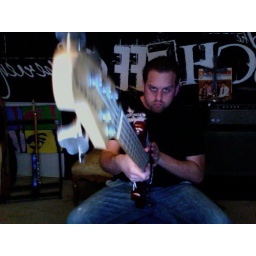
Alex D, "you sitting in your chair with your guitar and the scheff backgroundsign it for alex"